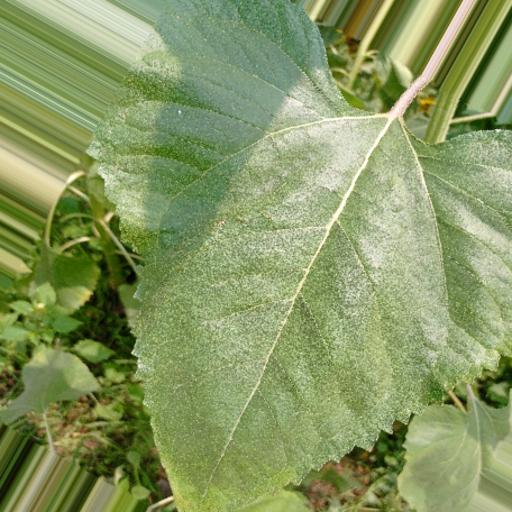
Label: Fresh_leaf